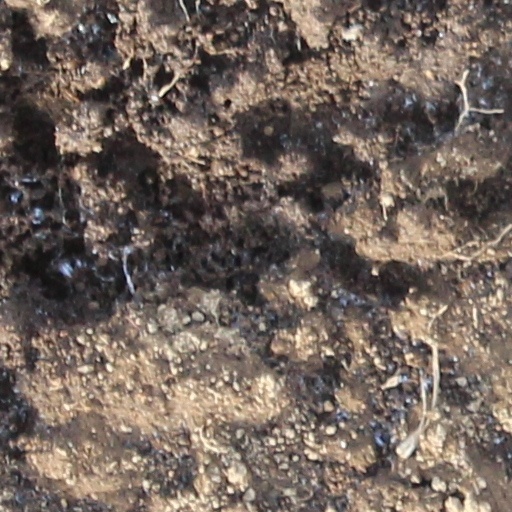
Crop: wheat